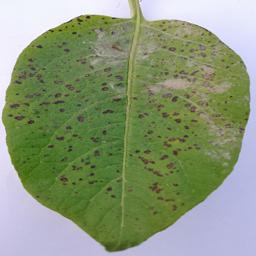
Etiqueta: Tizon_Temprano